Meitei people in Nagaland

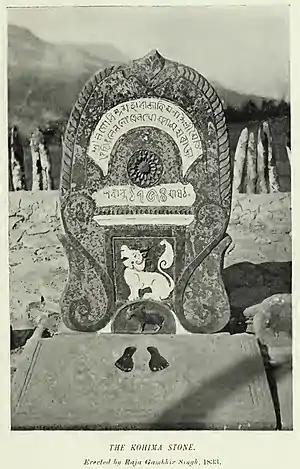
The Kohima Stone Inscription erected by Meitei King of as the testimony of Meitei dominance in Nagaland

After losing Meitei influence in the Naga hills for some time due to the Manipuri-Burmese military conflicts, Meitei King Raja Gambhir Singh, also known as Chinglen Nongdrenkhomba, the ruler of Manipur Kingdom conquered the whole Naga Hills with his military power of Manipur Levy. He defeated the Angami Naga tribes of Kohima. To mark his victory over the Naga people, the historic Kohima Stone Inscription was erected in 1833 CE as a mark of Meitei conquest and supremacy over the Naga Hills in 1832 CE.